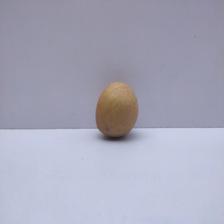
Size: Medium